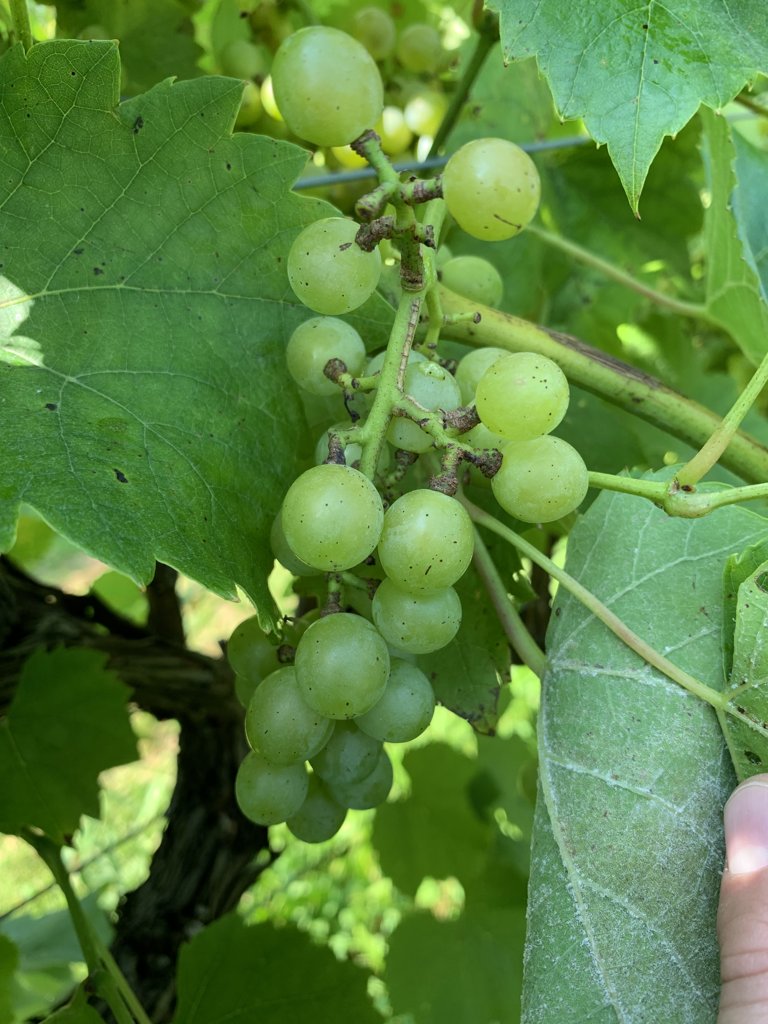
Berries visible: 29
Grape clusters: 2